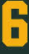
Number: 6